Full-Scale Wind Tunnel

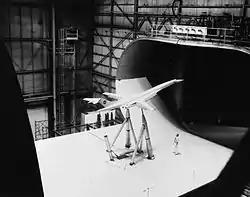
Open test section of the Full-Scale Tunnel

The Full-Scale Tunnel (abbreviated FST, also known as the 30-by 60-Foot Tunnel) was a wind tunnel at NASA's Langley Research Center. It was a National Historic Landmark.